Jengki style

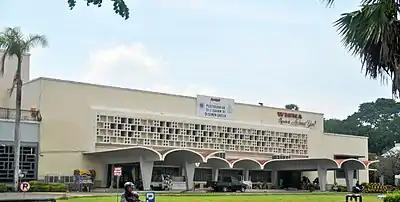
Wisma Ahmad Yani, an example of Jengki architectural style

Jengki, also known as Yankee style, was a post-war modernist architectural style developed in Indonesia following its independence. The style was popular between late 1950s and early 1960s.